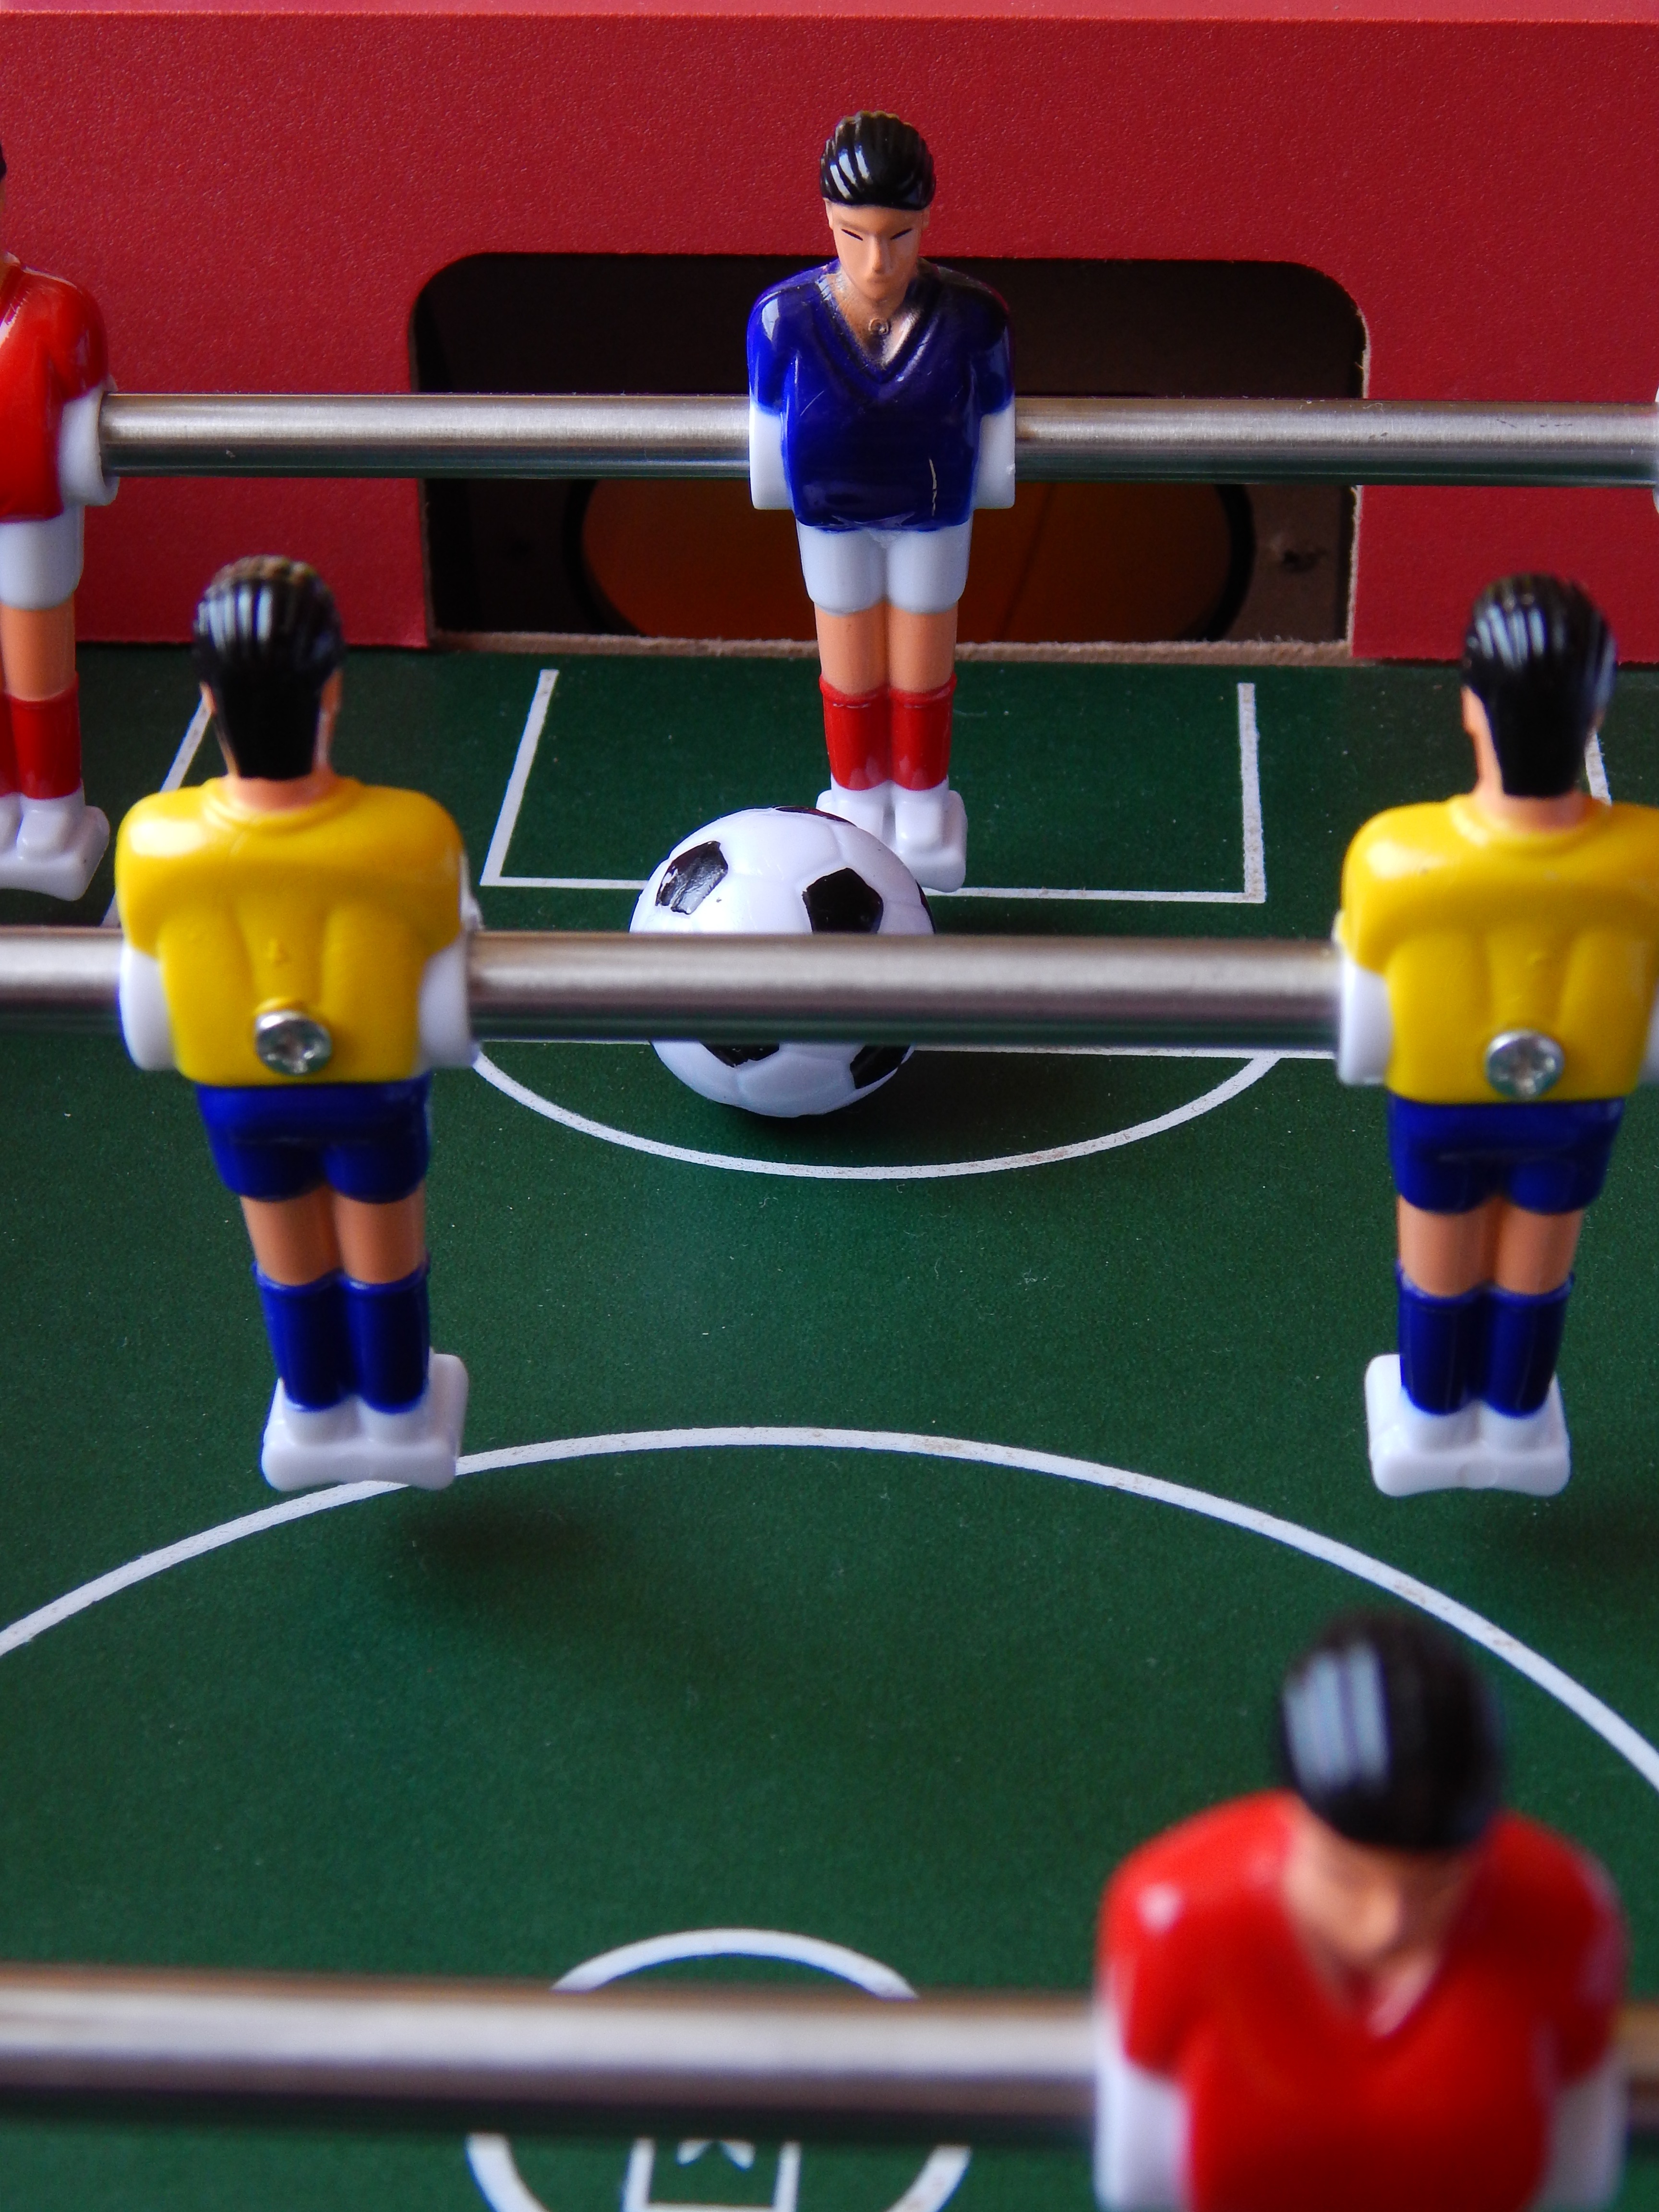
structure, play, football, toy, boxing, sports, ball, futbol, the pitch, sport venue, boxing ring, foosball ball